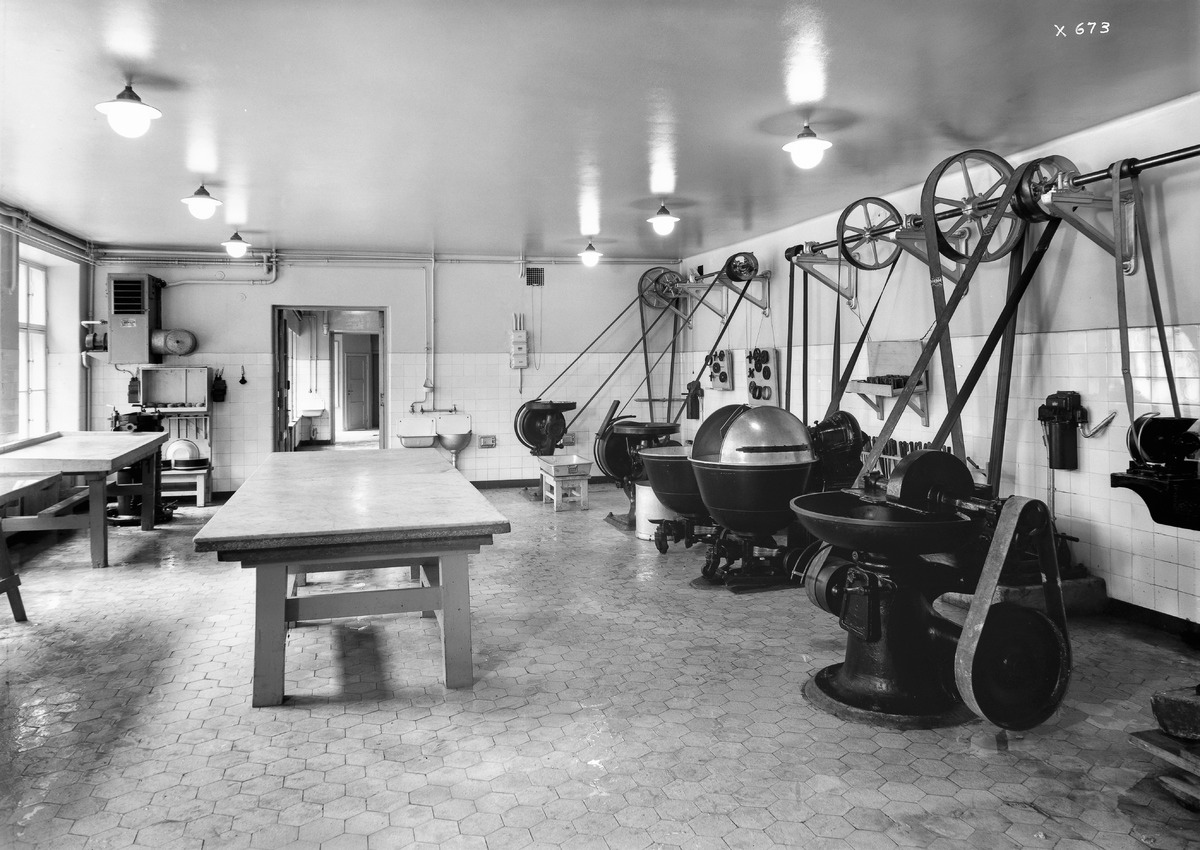
Osuusliike Arinan uusi makkaratehdas
The new sausage factory of cooperative shop Arina
sisällön kuvaus: Osuusliike Arinan uuden makkaratehtaan sisätiloja 1.1.1936. content description: The interior of the new sausage factory of cooperative shop Arina on January 1, 1936.
Vuosi: 1936
Paikka: , Suomi, Suomi
Aiheet: Osuusliike Arina; Osuuskauppa Arina; makkaratehdas; sisäkuva; lihateollisuus; osuusliikkeet; tehtaat; tuotantolaitokset; meat industry; cooperative shops; retail cooperatives; consumer cooperatives; factories; manufacturing plants; sausage factory